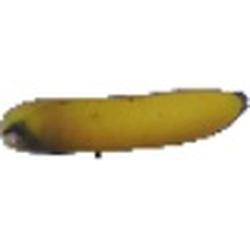
Label: Banana